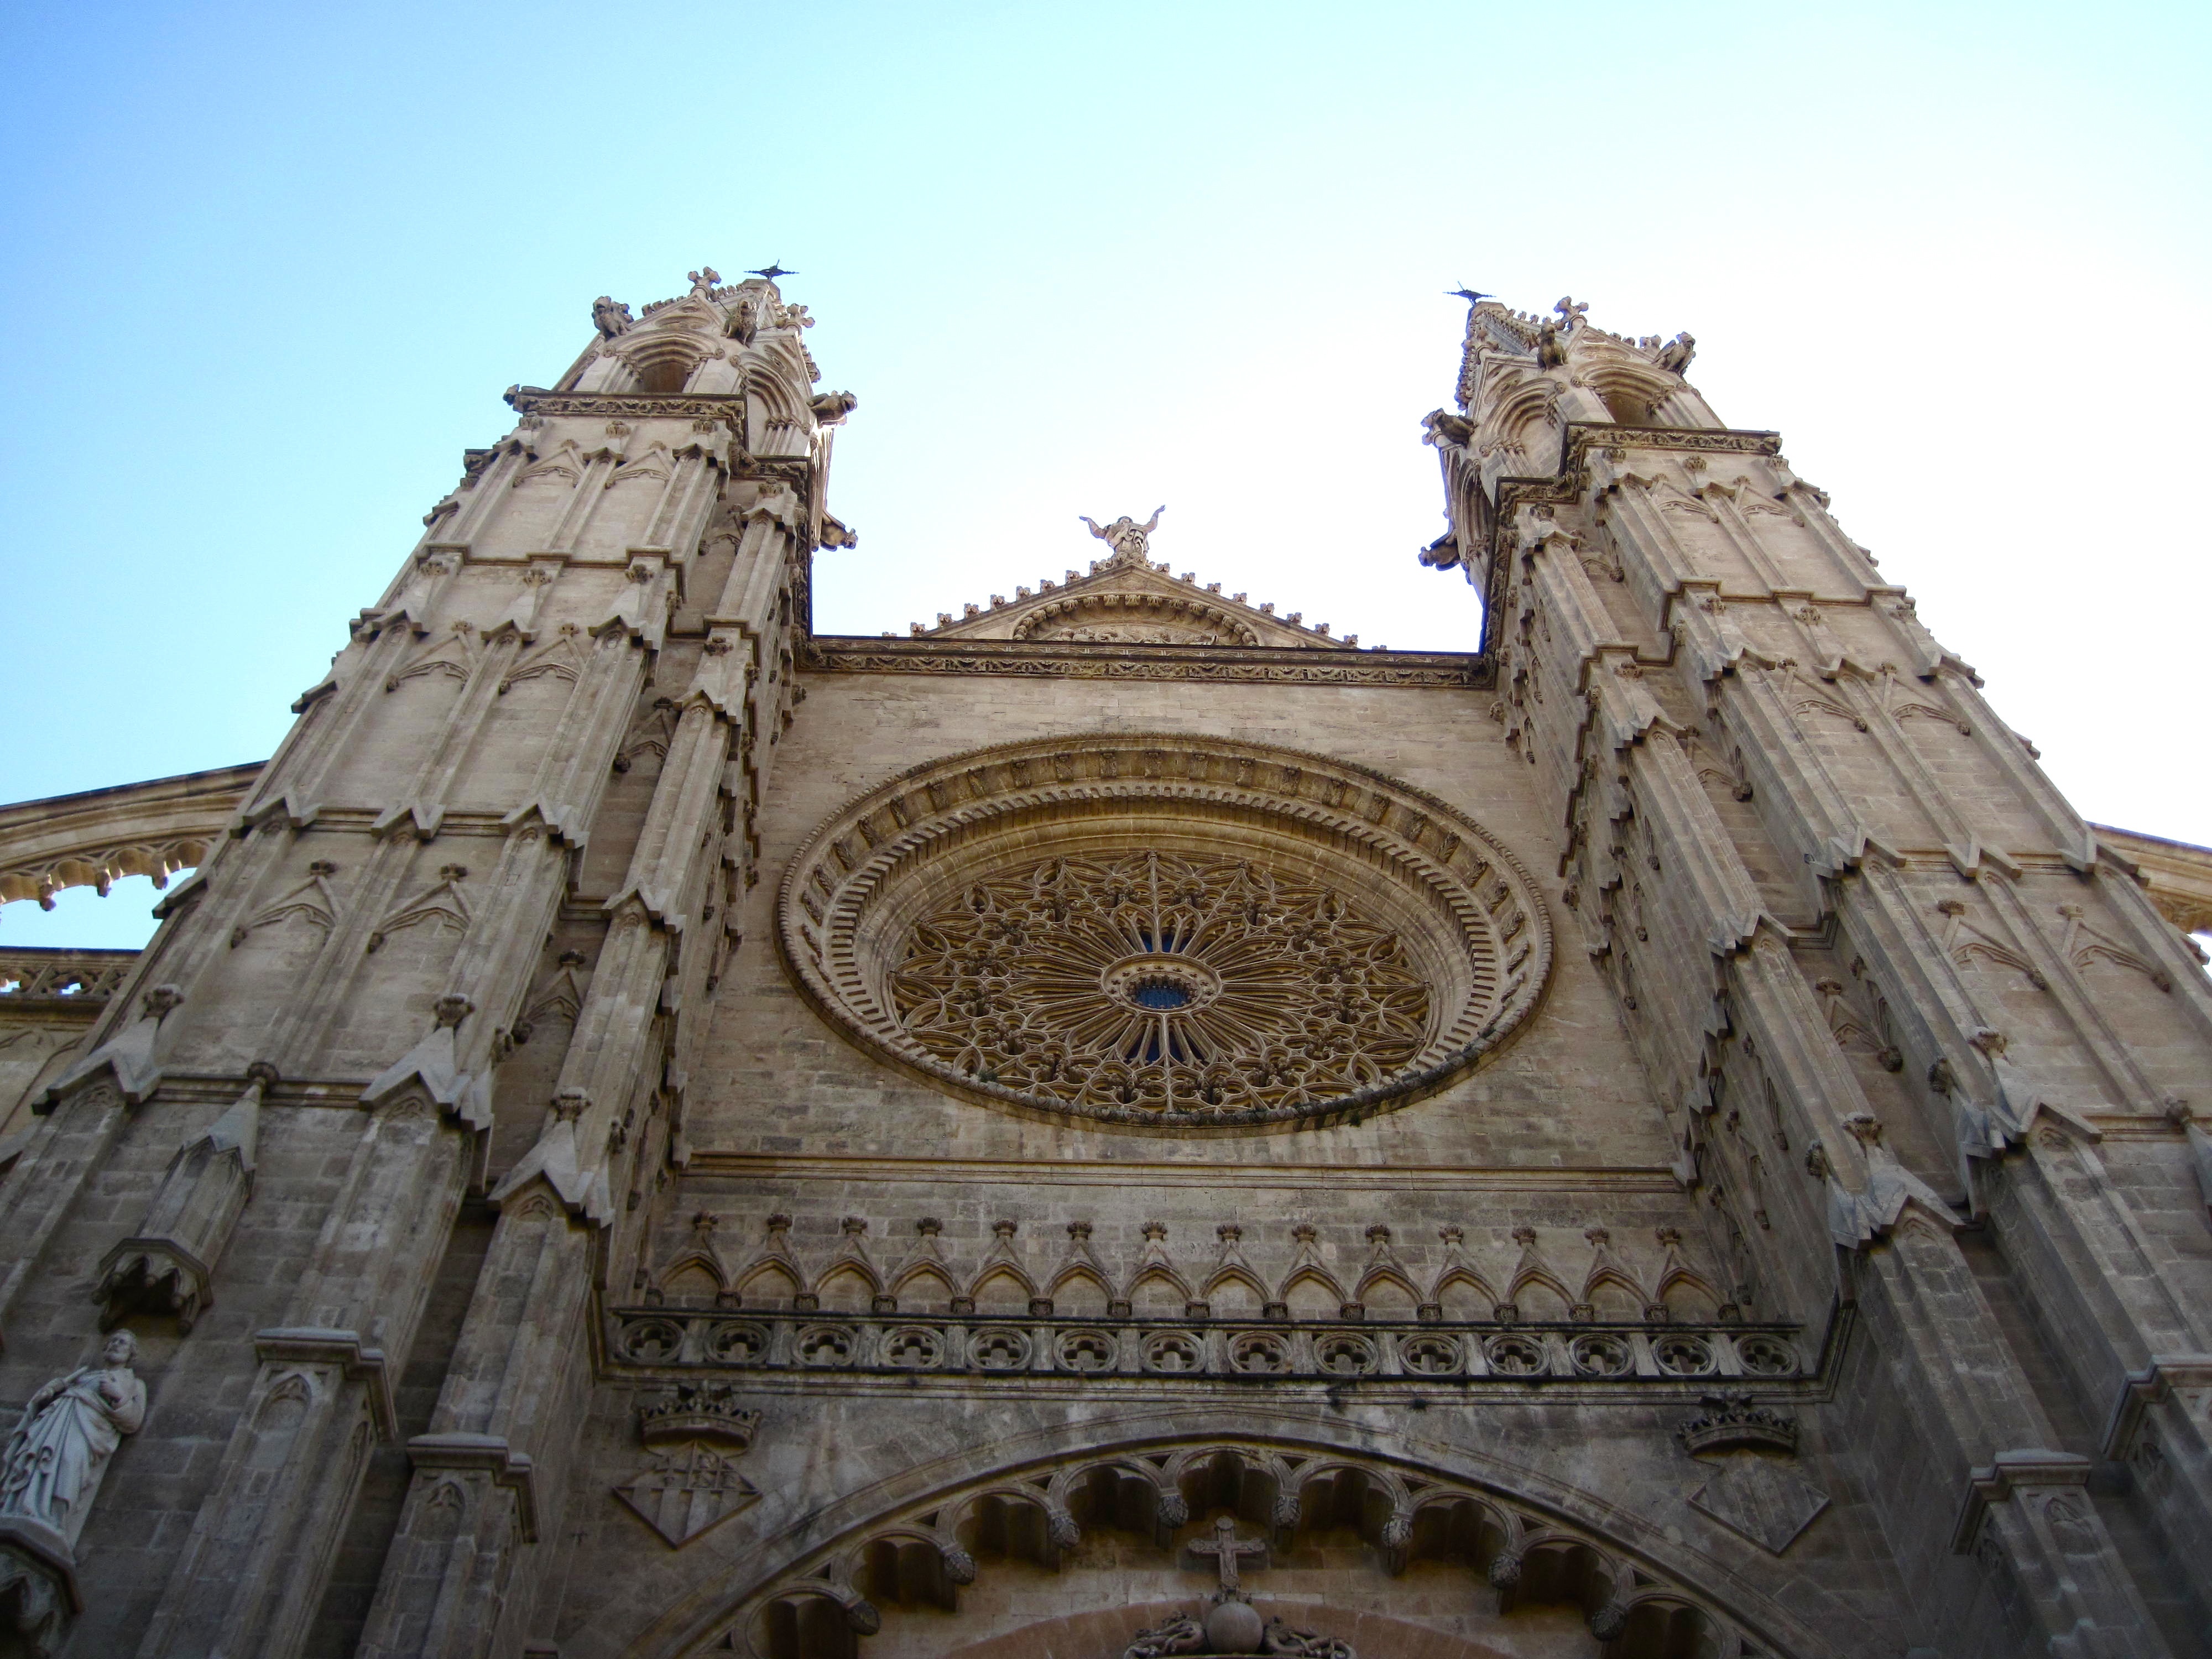
architecture, structure, building, tower, landmark, facade, cathedral, place of worship, temple, basilica, dome, unesco world heritage site, historic site, ancient history, ancient roman architecture